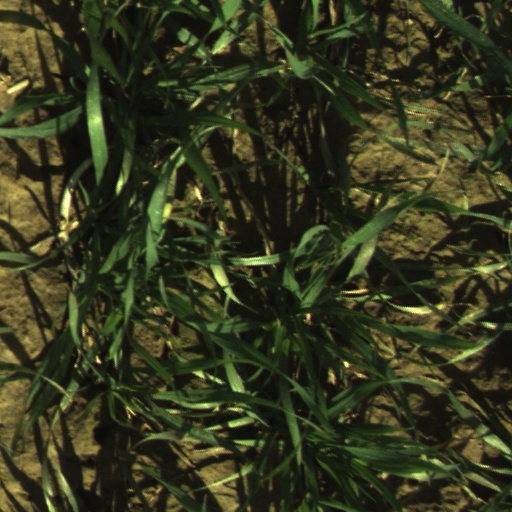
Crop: wheat